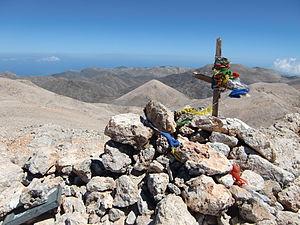
Sommet du mont Pachnès, vue des Lefka Ori vers le nord.
Le mont Pachnès est le second plus haut sommet de la Crète, à 2 453 mètres d'altitude. Il est le point culminant du massif des Lefká Óri, les « montagnes blanches », qui s'étendent dans l'ouest de l'île, sur le territoire de La Canée.